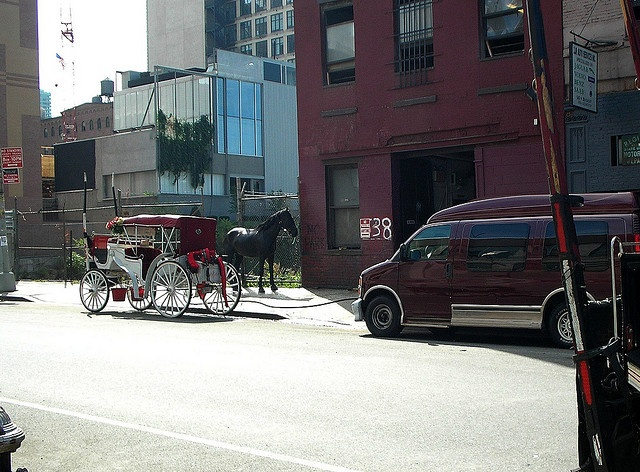
A horse cart is parked on a street with a van.
a car is parked in front of a building next to a carriage and horse
A black horse stands next to a parked carriage.
A horse and car on a city street.
a horse and carriage and a van parked on the side of the road